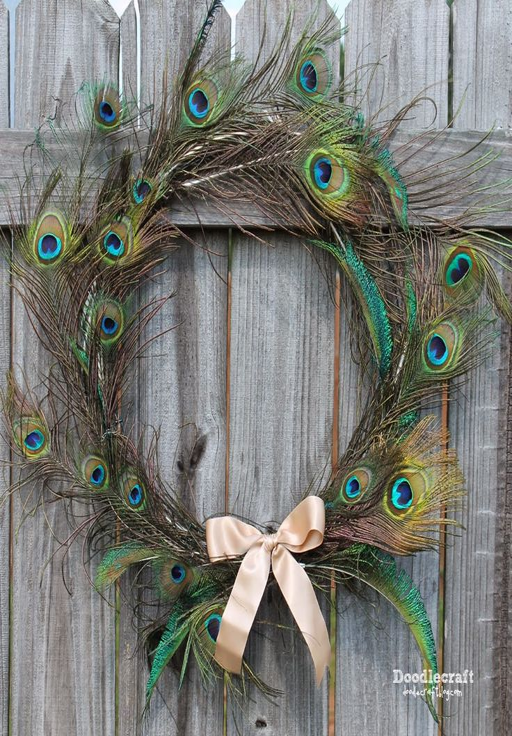
turn a bouquet of peacock feathers into a beautiful wreath perfect for autumn !